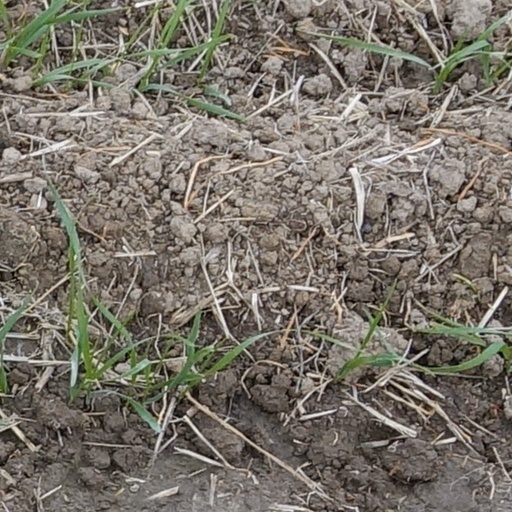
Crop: wheat